Serial presence detect

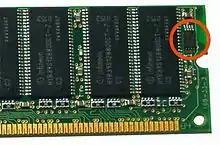
Memory device on an SDRAM module, containing "SPD" data (red circled)

The first SPD specification was issued by JEDEC and tightened up by Intel as part of its PC100 memory specification introduced in 1998. Most values specified are in binary-coded decimal form. The most significant nibble can contain values from 10 to 15, and in some cases extends higher. In such cases, the encodings for 1, 2 and 3 are instead used to encode 16, 17 and 18. A most significant nibble of 0 is reserved to represent "undefined".